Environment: lab
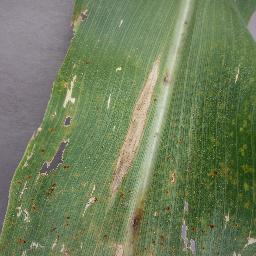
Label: northern_corn_leaf_blight